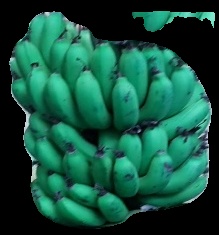
Variety: pachbale
Grade: grade2